Christmas lights

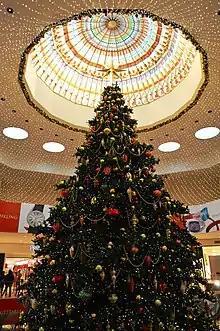
South Coast Plaza Christmas tree

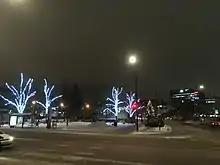
A Christmas light decorated trees in Tikkurila, Vantaa, Finland

Displays of Christmas lights in public venues and on public buildings are a popular part of the annual celebration of Christmas, and may be set up by businesses or by local governments. The displays utilize Christmas lights in many ways, including decking towering Christmas trees in public squares, street trees and park trees, adorning lampposts and other such structures, decorating significant buildings such as town halls and department stores, and lighting up popular tourist attractions such as the Eiffel Tower and the Sydney Opera House. It is believed that the first outdoor public electric light Christmas Holiday display was organized by Fredrick Nash and the Pasadena Chamber of Commerce in Altadena, California, on Santa Rosa Avenue, called Christmas Tree Lane. Christmas Tree Lane in Altadena has been continuously lit except during WW2 since 1920. Annual displays in Regent Street and Oxford Street, London, date from 1954 and 1959 respectively.